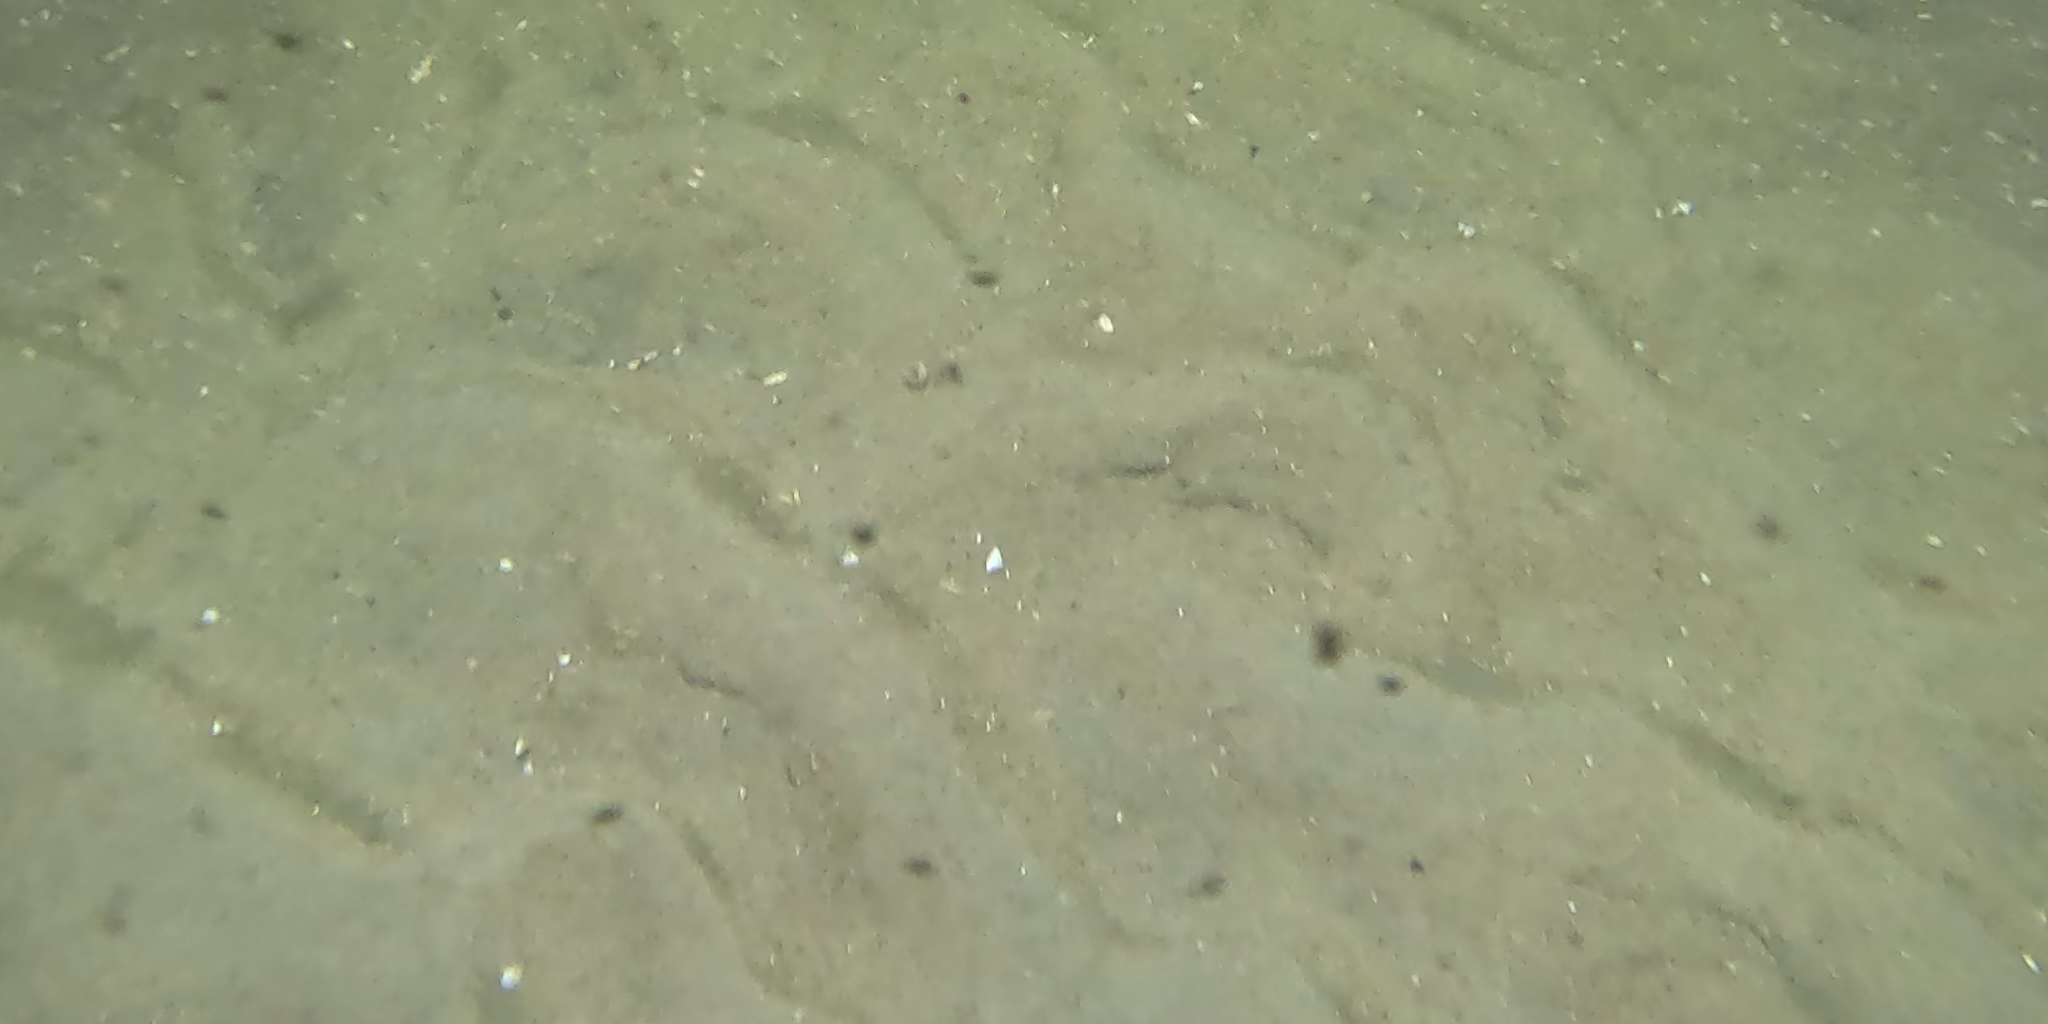
Seabed habitat: sand